Cowcaddens

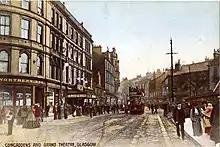
Glasgow's Cowcaddens Cross viewing east towards Hope Street in postcard c1900

Cowcaddens is an area of the city of Glasgow, Scotland. It sits directly north of the city centre and is bordered by the newer area of Garnethill to the south-west and Townhead to the east.